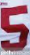
Number: 5